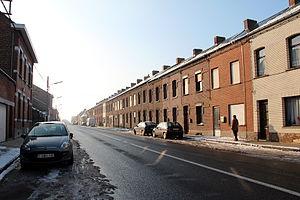
Havré (Belgique), les corons de la Chaussée du Rœulx.
Havré est une section de la ville belge de Mons située en Région wallonne dans la province de Hainaut. C'était une commune à part entière avant la fusion des communes de 1977.